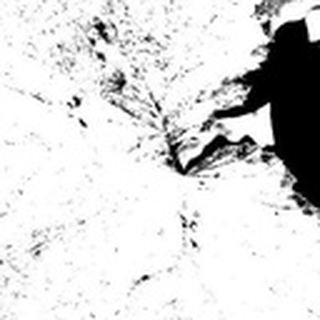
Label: cotton_powdery_mildew